Burke's theorem

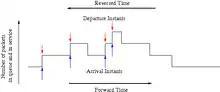
Trace with departure/arrival instants highlighted in the forward/reversed time process.

An alternative proof is possible by considering the reversed process and noting that the M/M/1 queue is a reversible stochastic process. Consider the figure. By Kolmogorov's criterion for reversibility, any birth-death process is a reversible Markov chain. Note that the arrival instants in the forward Markov chain are the departure instants of the reversed Markov chain. Thus the departure process is a Poisson process of rate λ. Moreover, in the forward process the arrival at time t is independent of the number of customers after t. Thus in the reversed process, the number of customers in the queue is independent of the departure process prior to time "t".